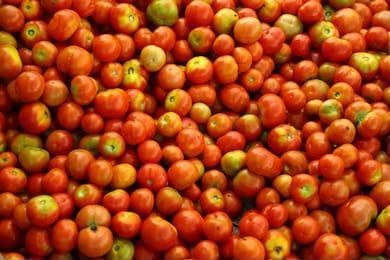
Label: tomato